Benjamin Outram

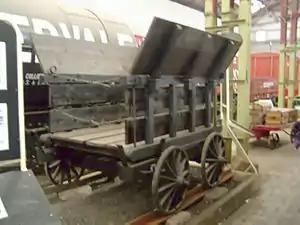
A replica of a "Little Eaton Tramway" wagon

After his death, his wife Margaret (1778–1863), daughter of James Anderson, wrote that Outram "was hasty in his temper, feeling his own superiority over others. Accustomed to command, he had little toleration for stupidity and slowness, and none for meanness or littleness of any kind."